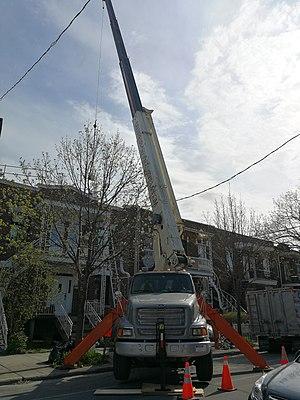
Camion-grue de face, avec grue déployée
Une grue mobile, sur roues ou sur chenilles, est un camion muni d'une grue permettant la manutention de charges. Ce type d'engin est rapidement prêt à travailler dès l’arrivée sur le chantier. Certaines grues peuvent être radiocommandées pour plus de manœuvrabilité.